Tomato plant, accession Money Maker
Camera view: tilt-top (135 deg); turntable rotation: 120 degrees
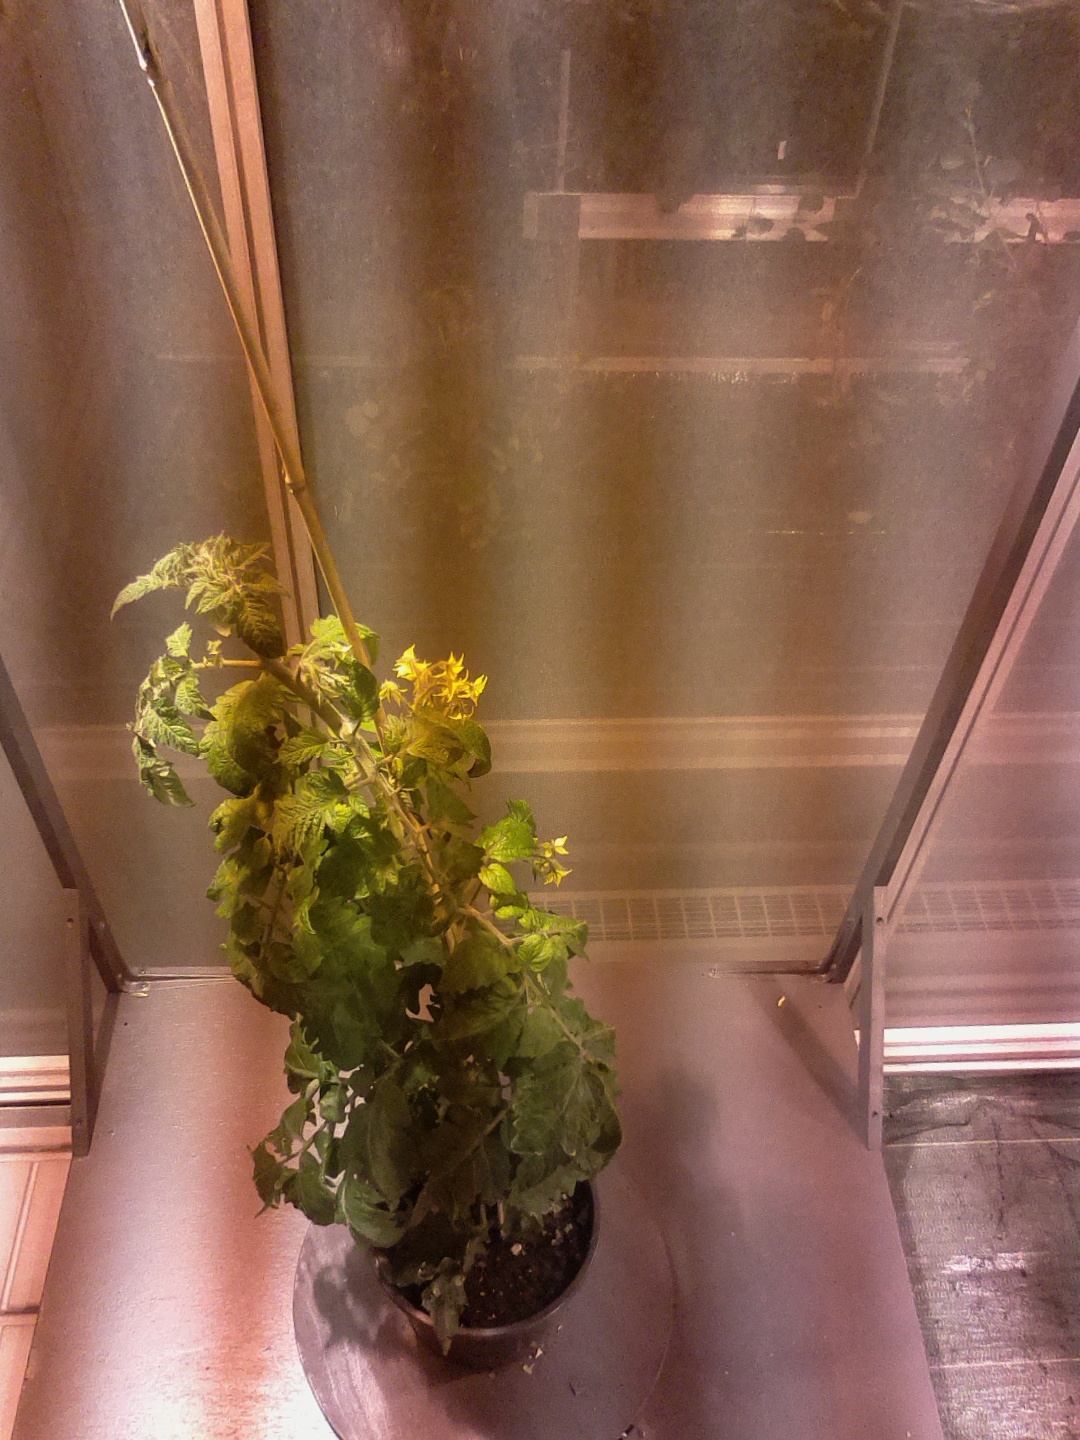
BBCH growth stage 65: Full flowering, 50%-60% of flowers open, first petals falling